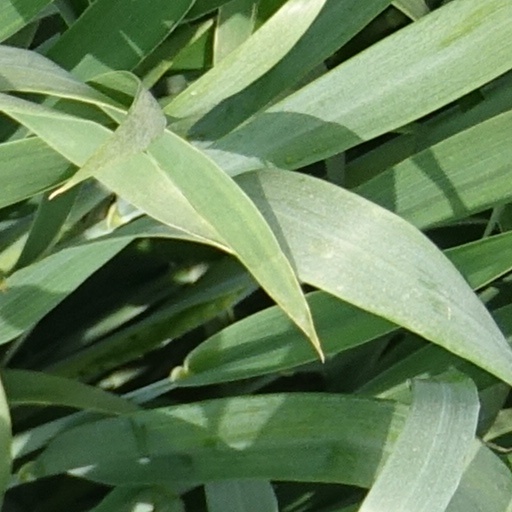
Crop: wheat